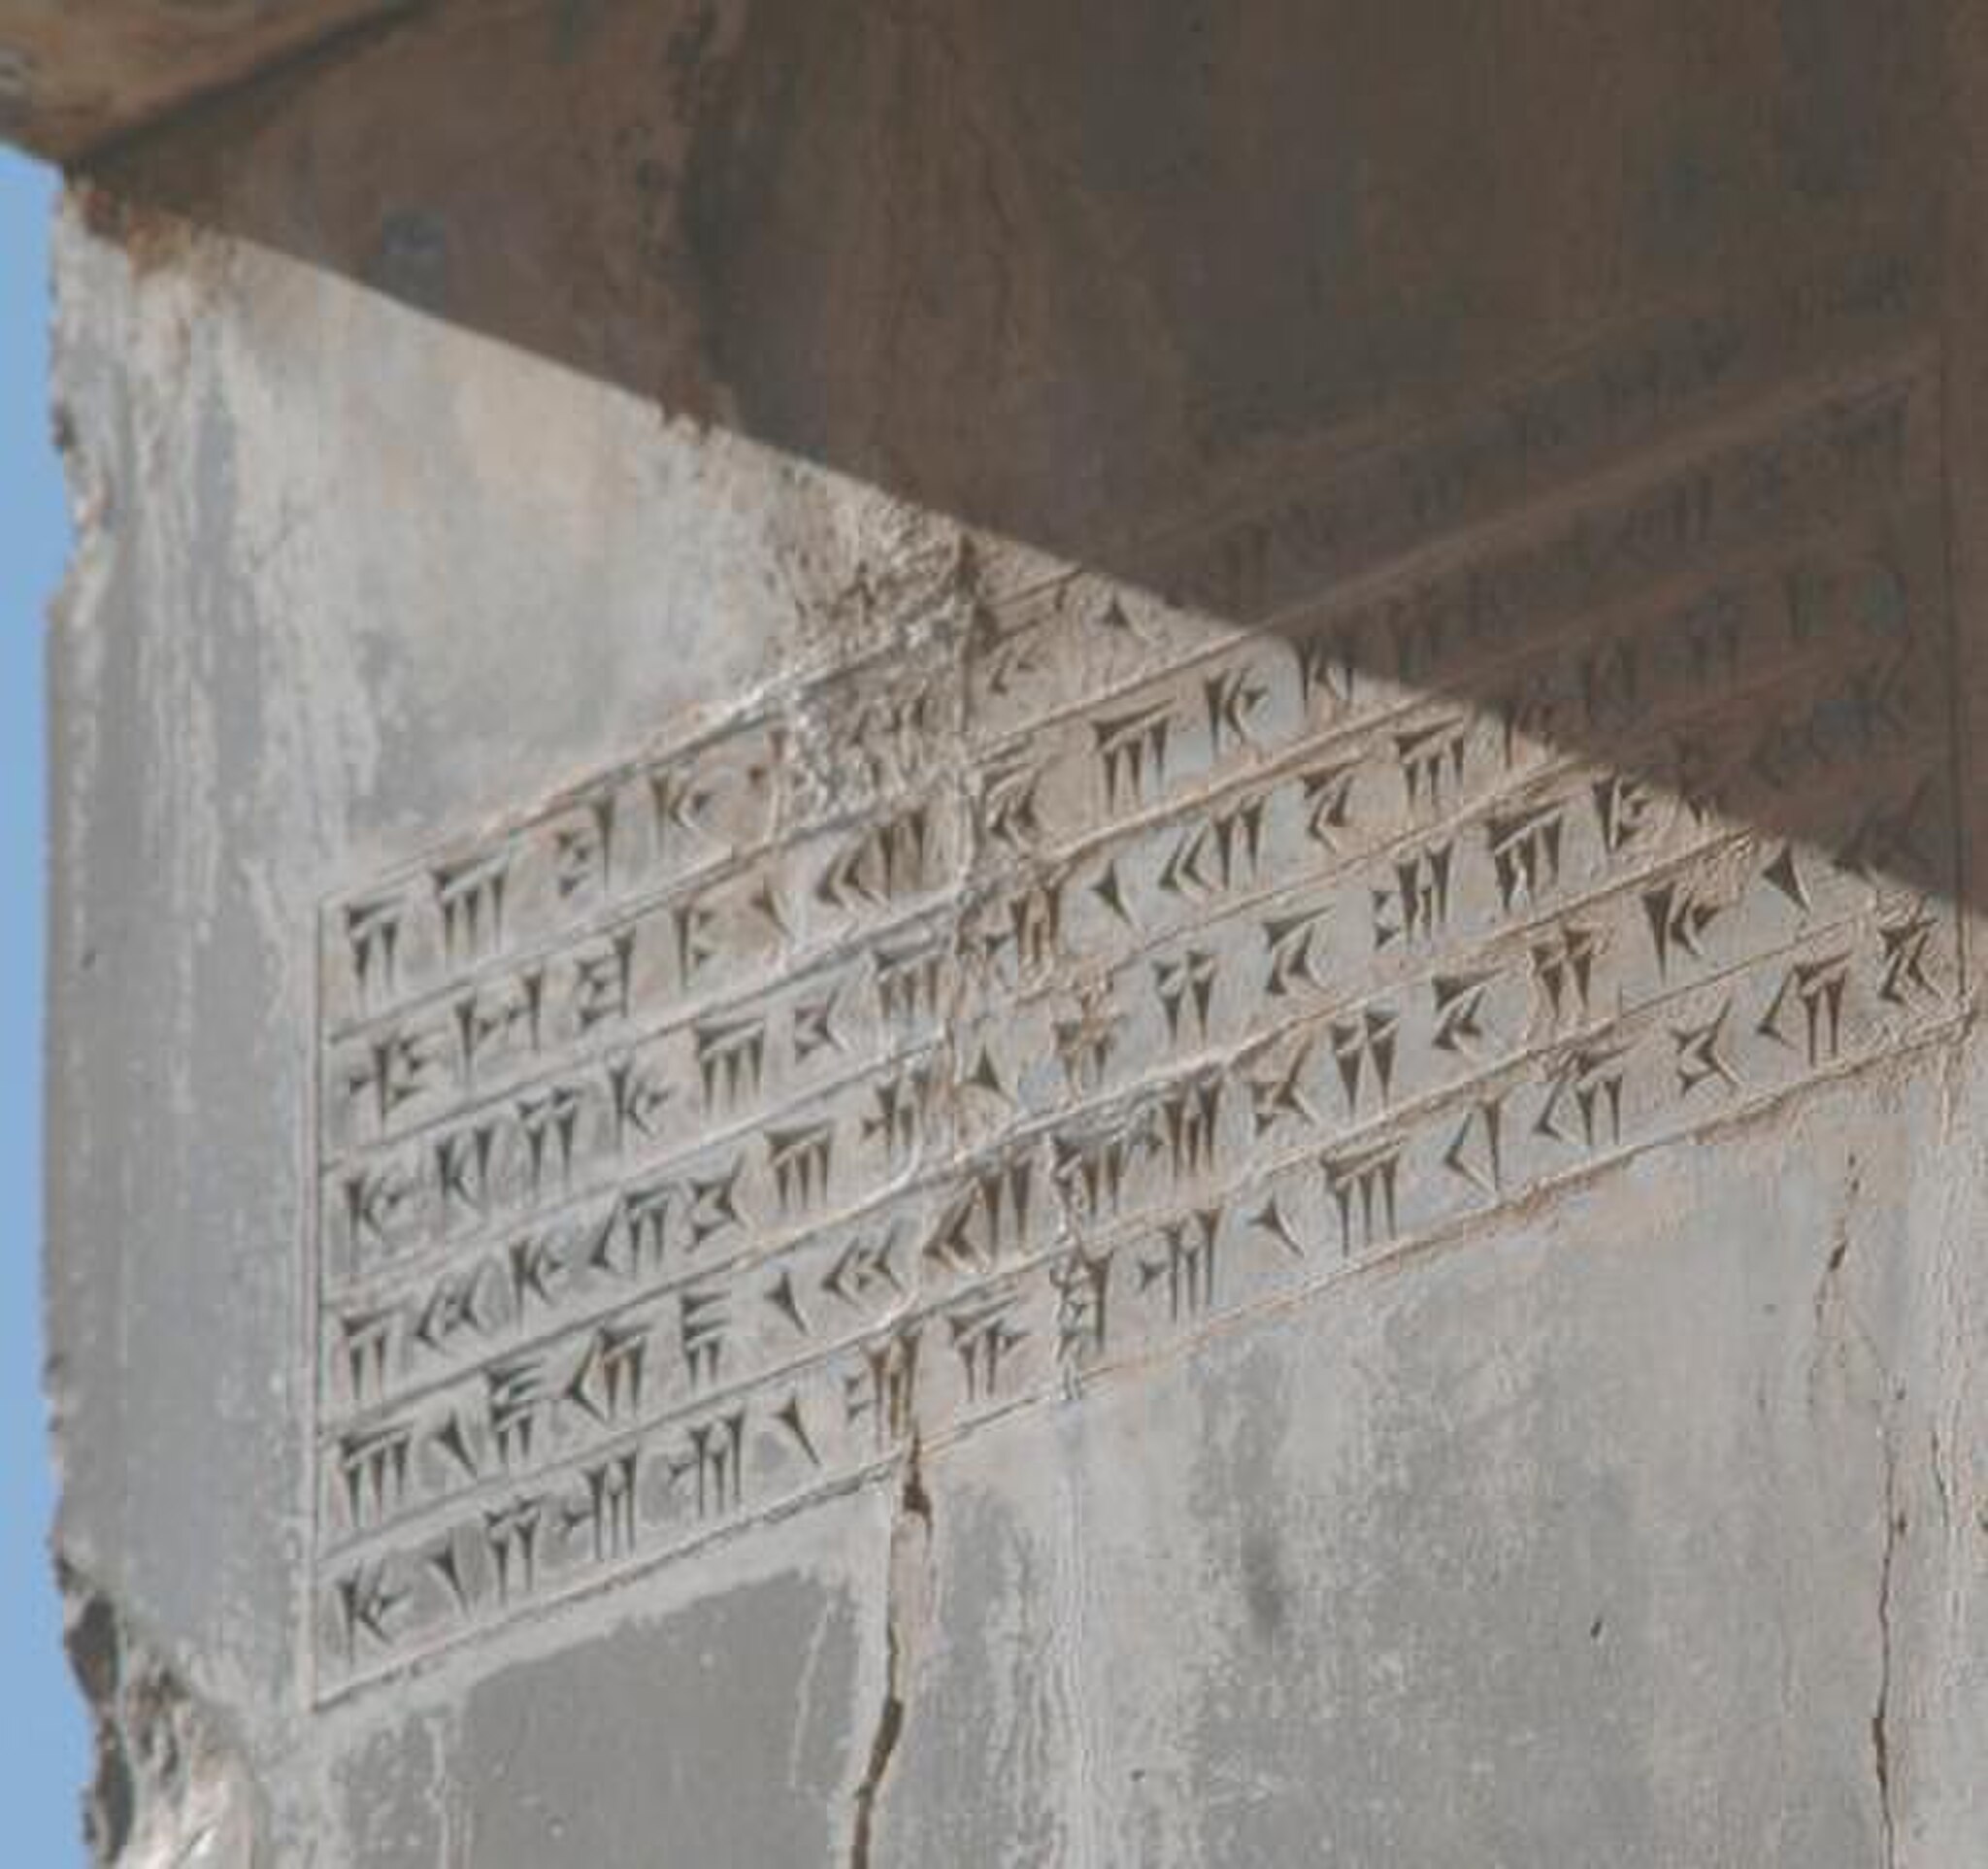
Title: Persepolis, Palace of Darius, Inscription DPa
Description: Persepolis, Palace of Darius, Inscription DPa
Date: 2020
Categories: CC-Zero, Palace of Darius I in Persepolis, Old Persian inscriptions